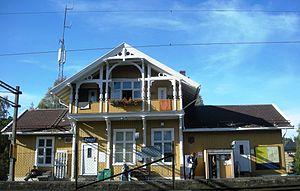
La gare de Fetsund est une gare ferroviaire de la Kongsvingerbanen située dans la commune de Fet.